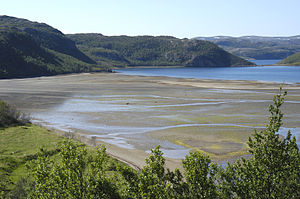
Adamsfjorden
Adamsfjorden ved lavvande
Adamsfjorden ved lavvande
Adamsfjorden er en fjordarm af Storfjorden og Laksefjorden i Lebesby kommune i Finnmark fylke i Norge. Fjorden går 2,5 km mod sydøst til Adamsfjord i enden af fjorden.